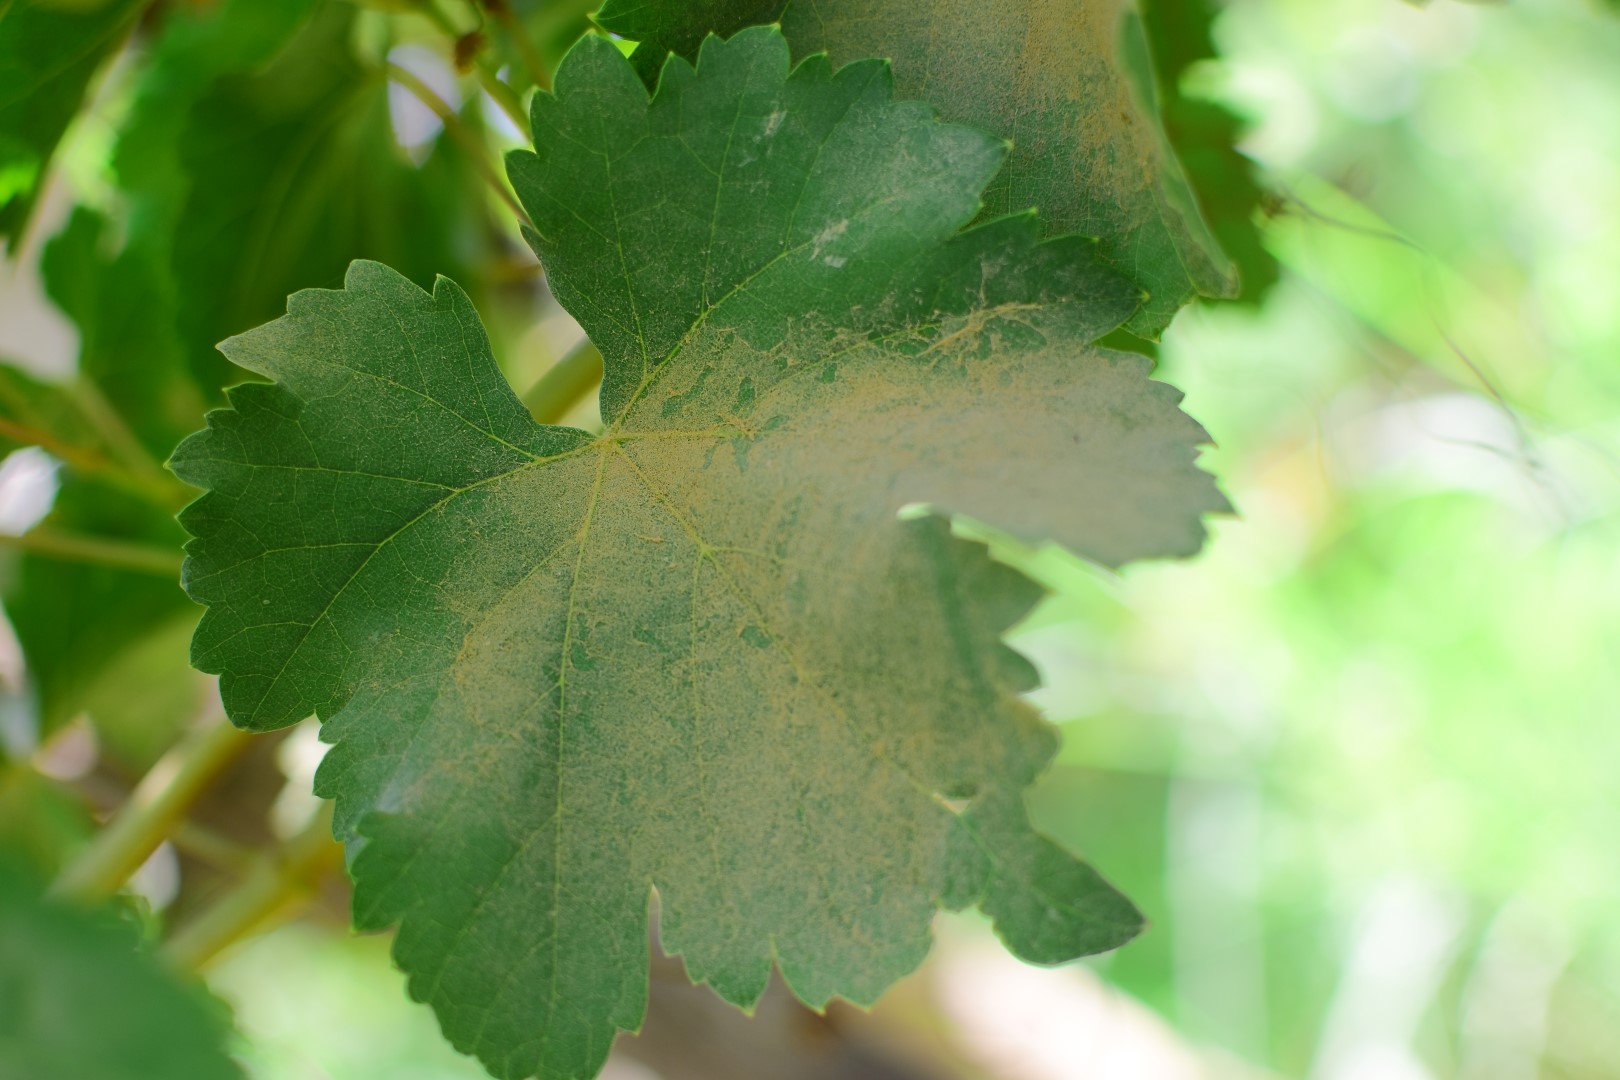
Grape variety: Frinsi